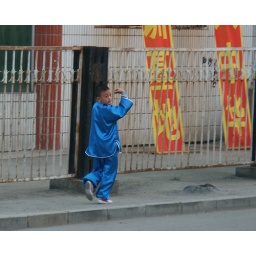
carefee kid swinging the arms back and forth walking down the street in his traditional blue outfit and red converse knock-offs